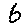
Label: 6